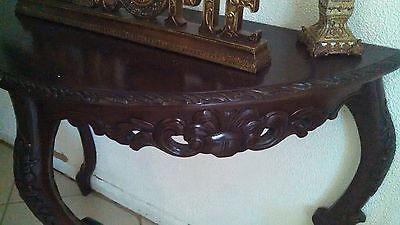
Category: table